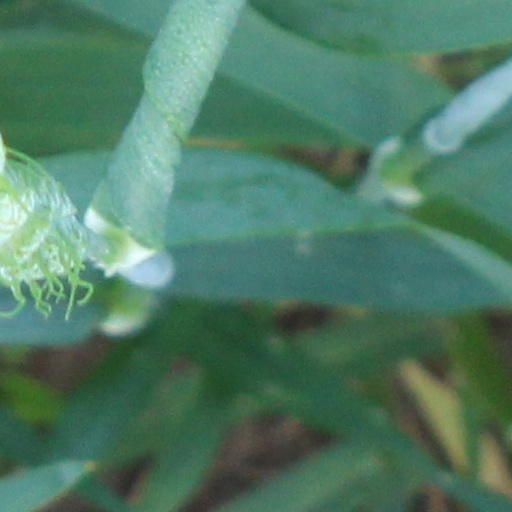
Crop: wheat